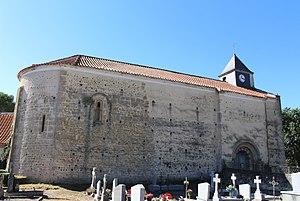
Église Saint-Martin de Caussade-Rivière (Hautes-Pyrénées)
Caussade-Rivière est une commune française située dans le département des Hautes-Pyrénées, en région Occitanie.
La liste des églises des Hautes-Pyrénées recense de manière exhaustive les églises situées dans le département français des Hautes-Pyrénées.